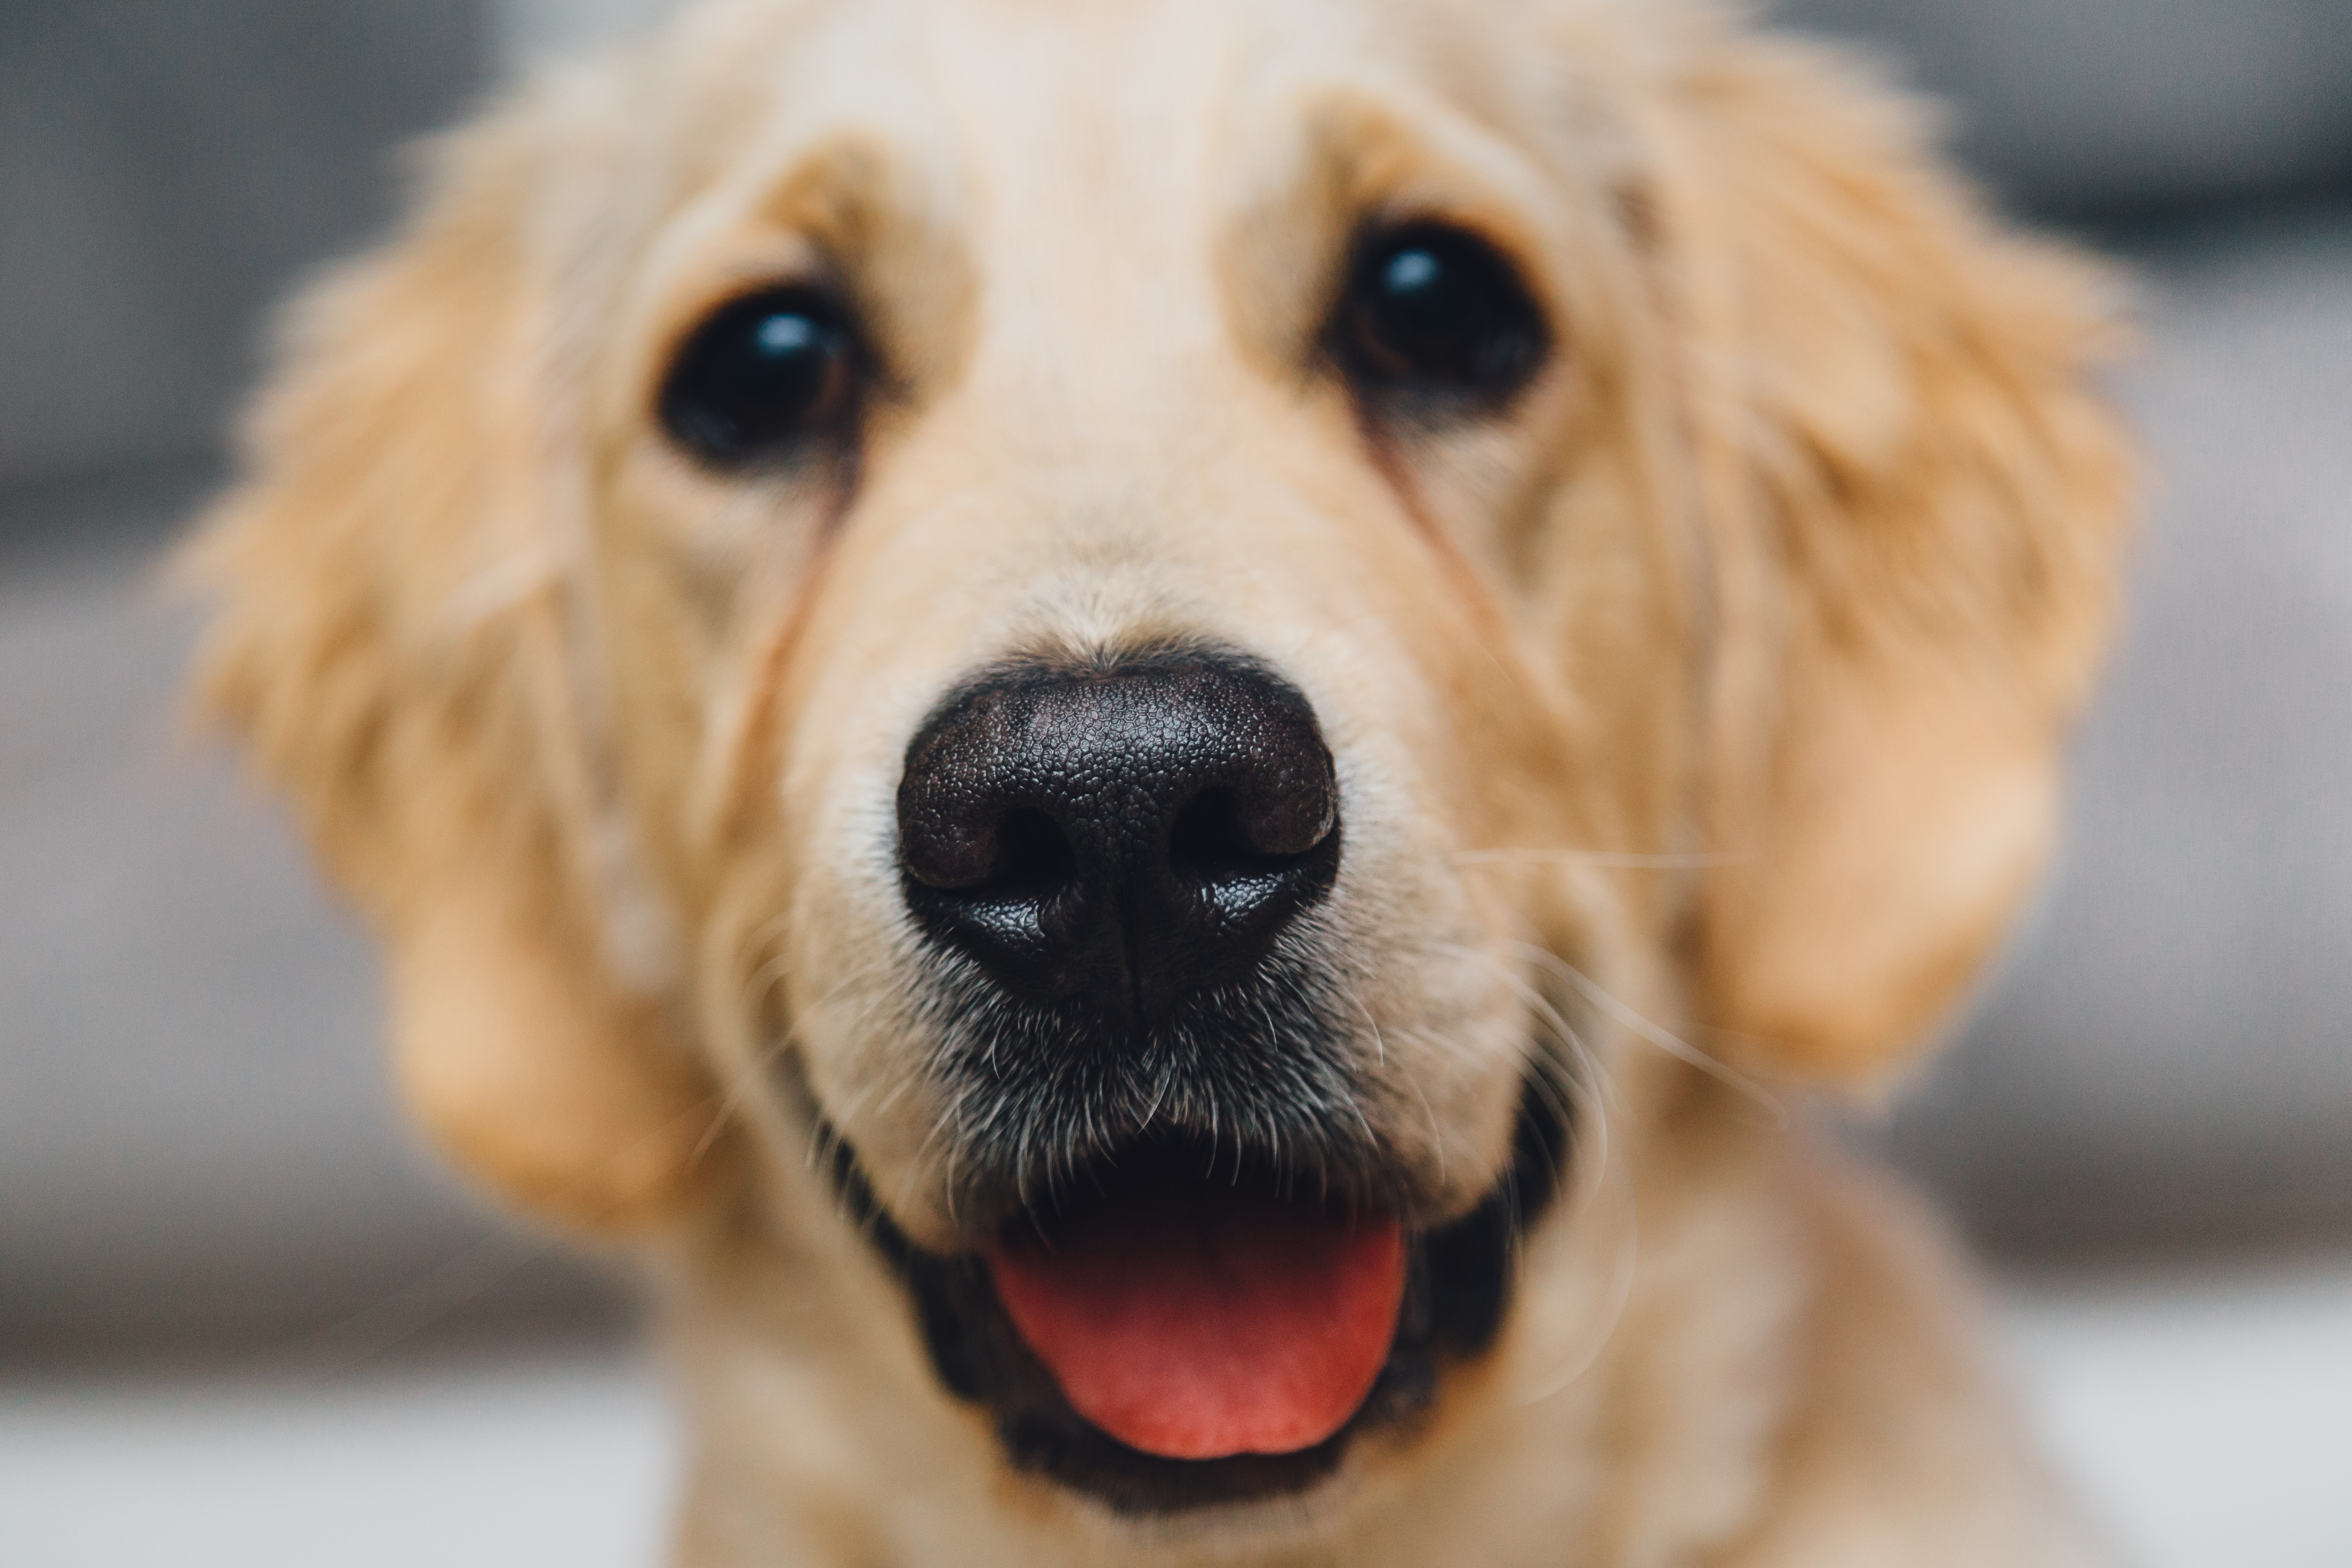
puppy, dog, animal, pet, mammal, nose, golden retriever, focus, snout, vertebrate, dog breed, retriever, goldendoodle, dog like mammal, dog breed group, puppy love, english cocker spaniel, dog crossbreeds